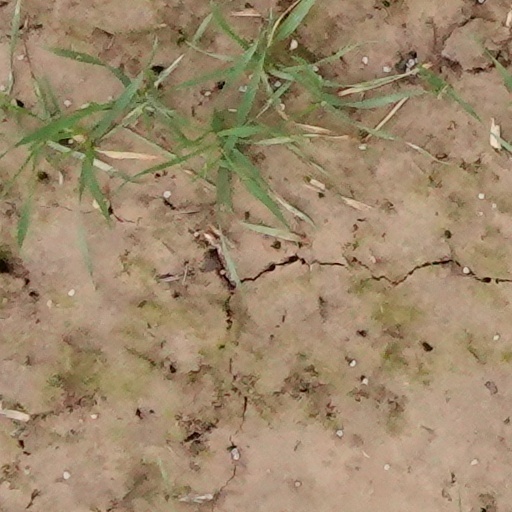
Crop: wheat